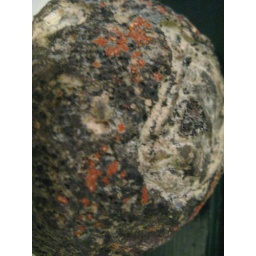
I see painted in red maybe people on houses around the man carved on the rock